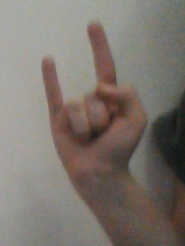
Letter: la